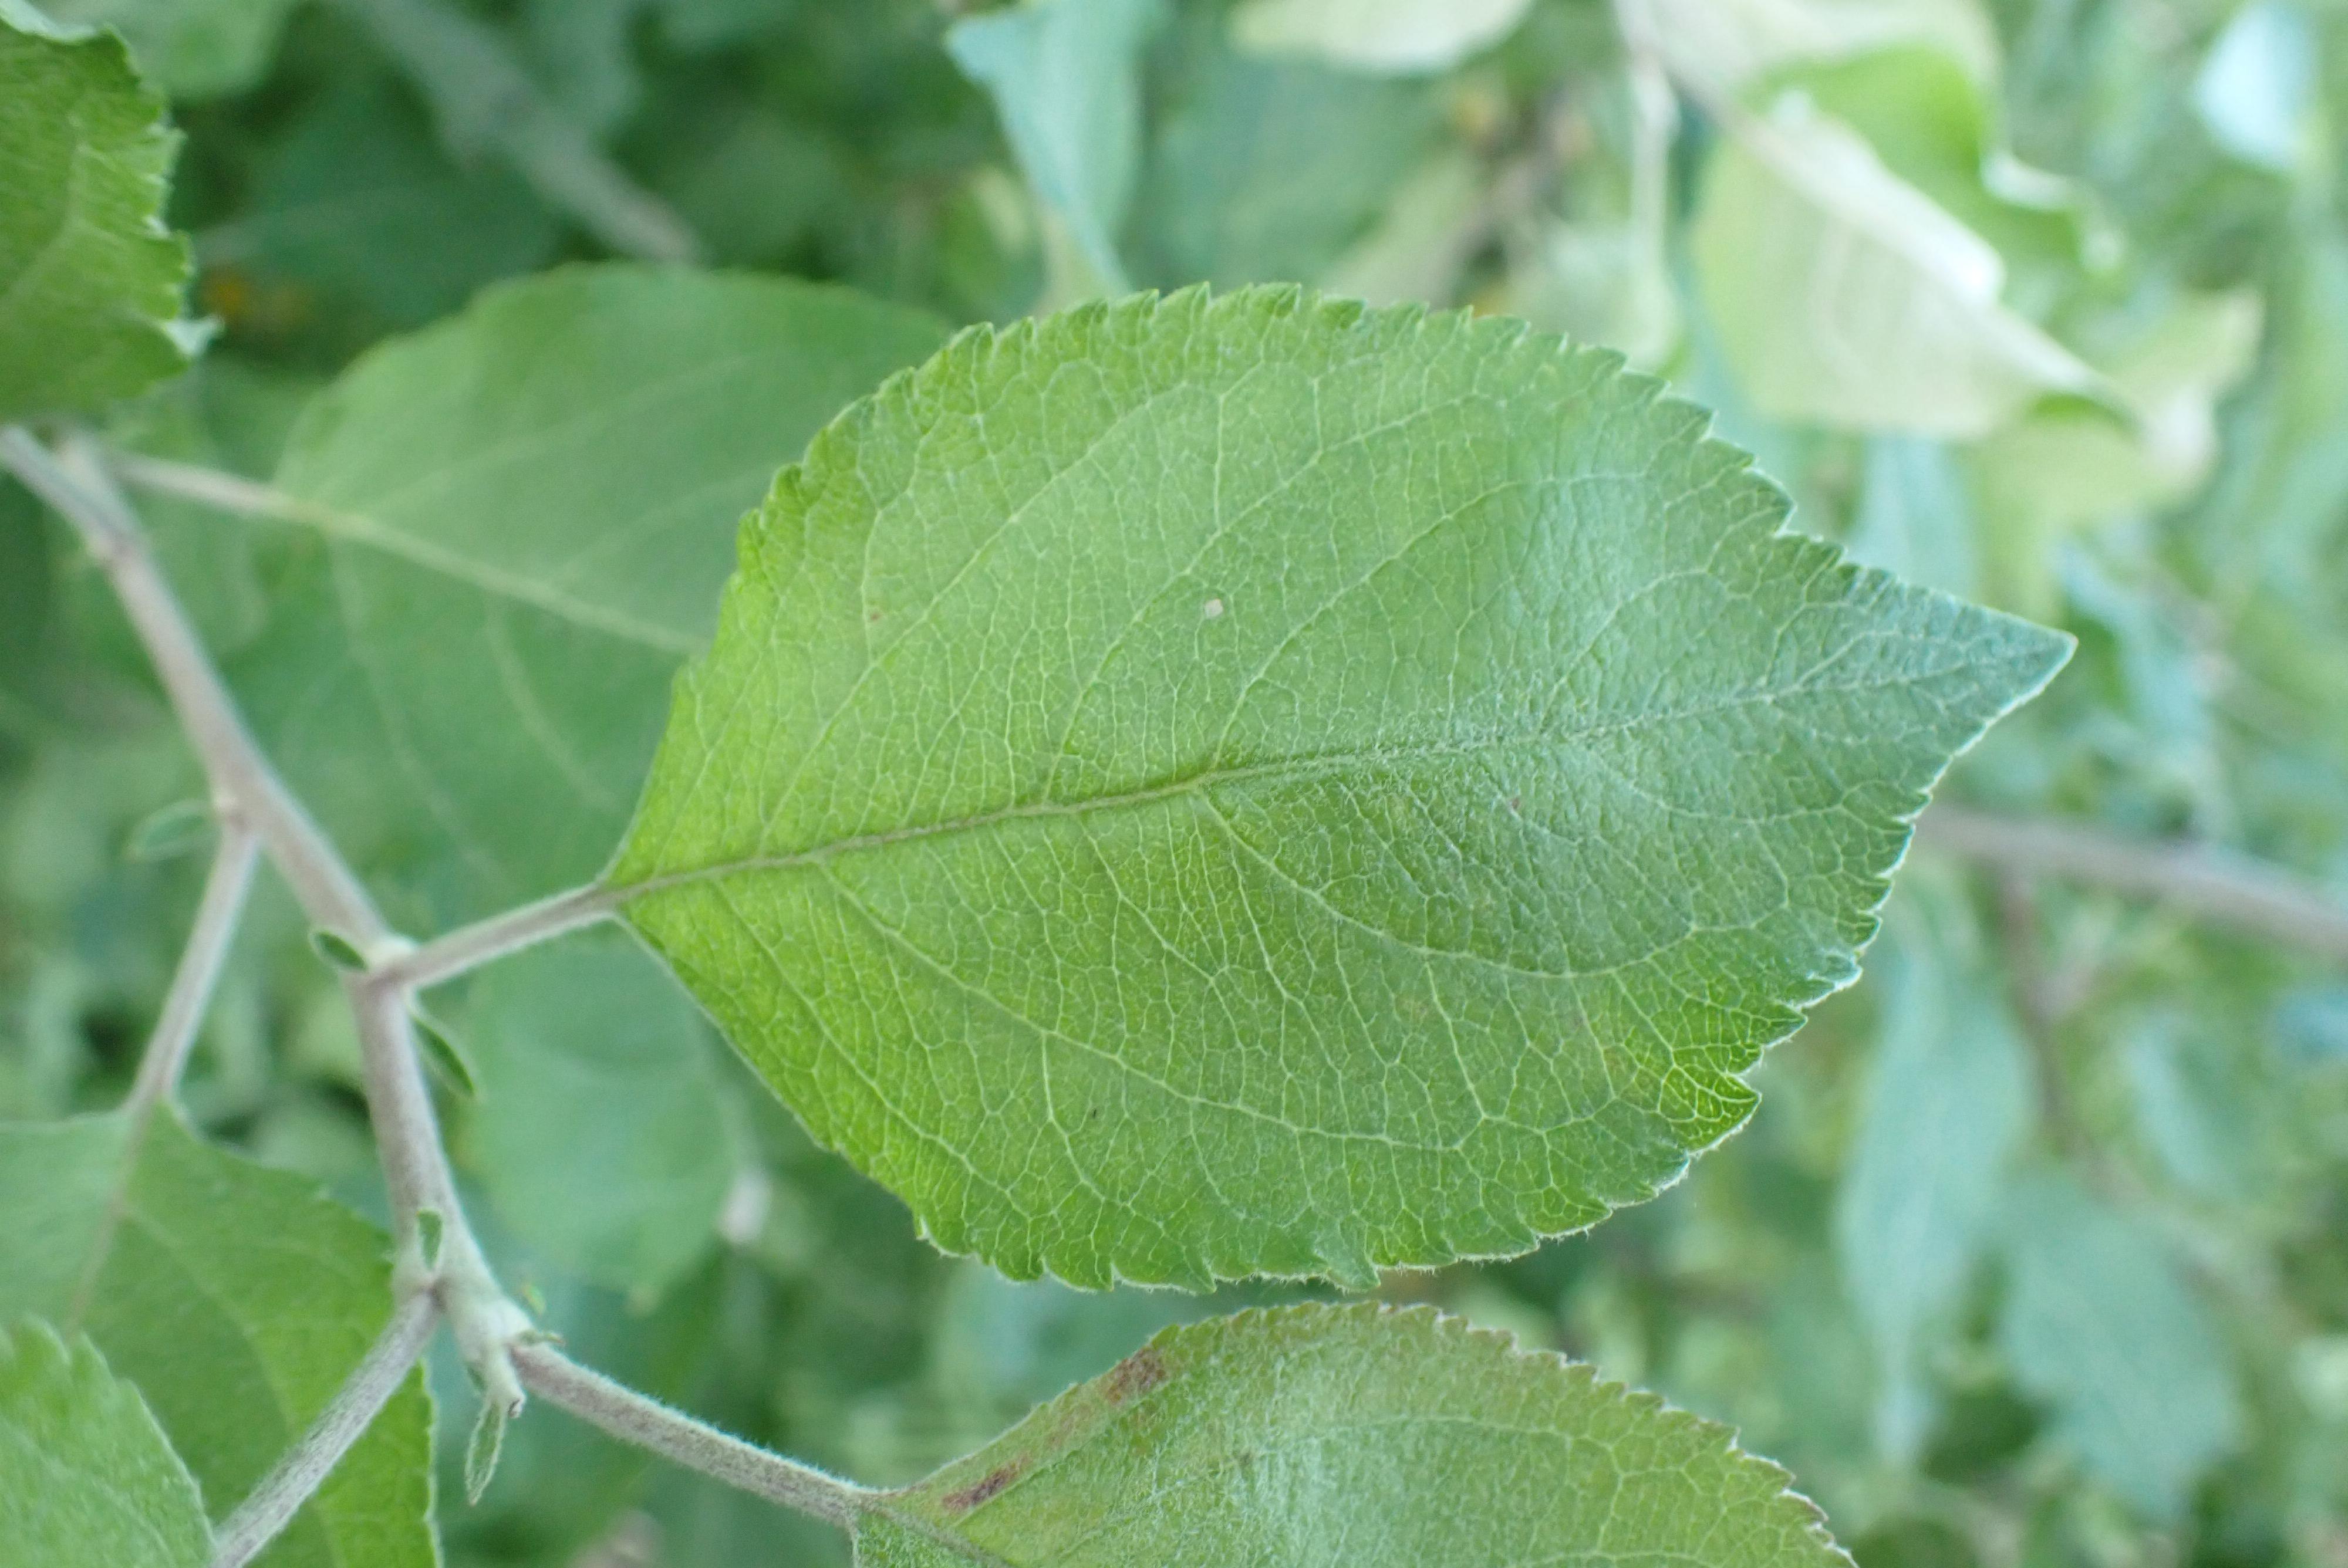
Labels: healthy